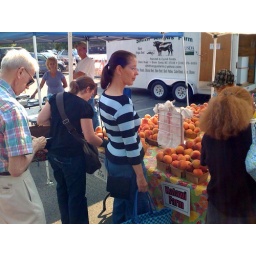
Amanda loving the farmers market outside southern season in chapel hill